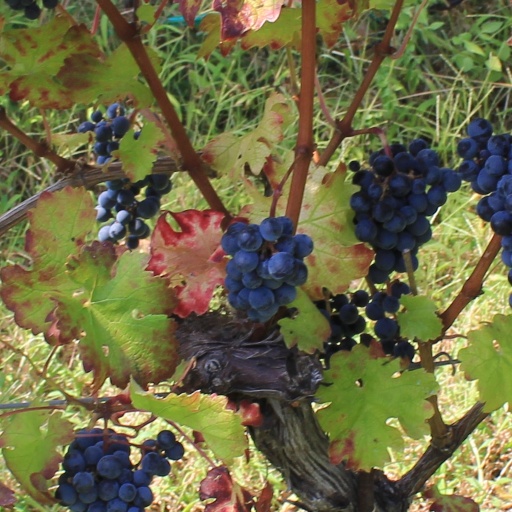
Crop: grape